Haqdaar

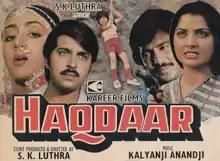
Promotional Poster

Haqdaar is a 1981 Indian Hindi-language film directed by S.K.Luthra, starring Rakesh Roshan, Suresh Oberoi and Yogeeta Bali.